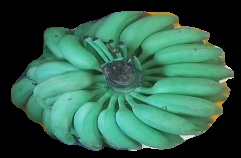
Variety: elakki-bale
Grade: grade2